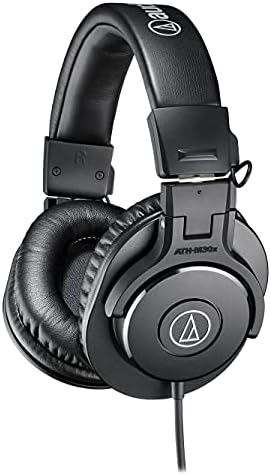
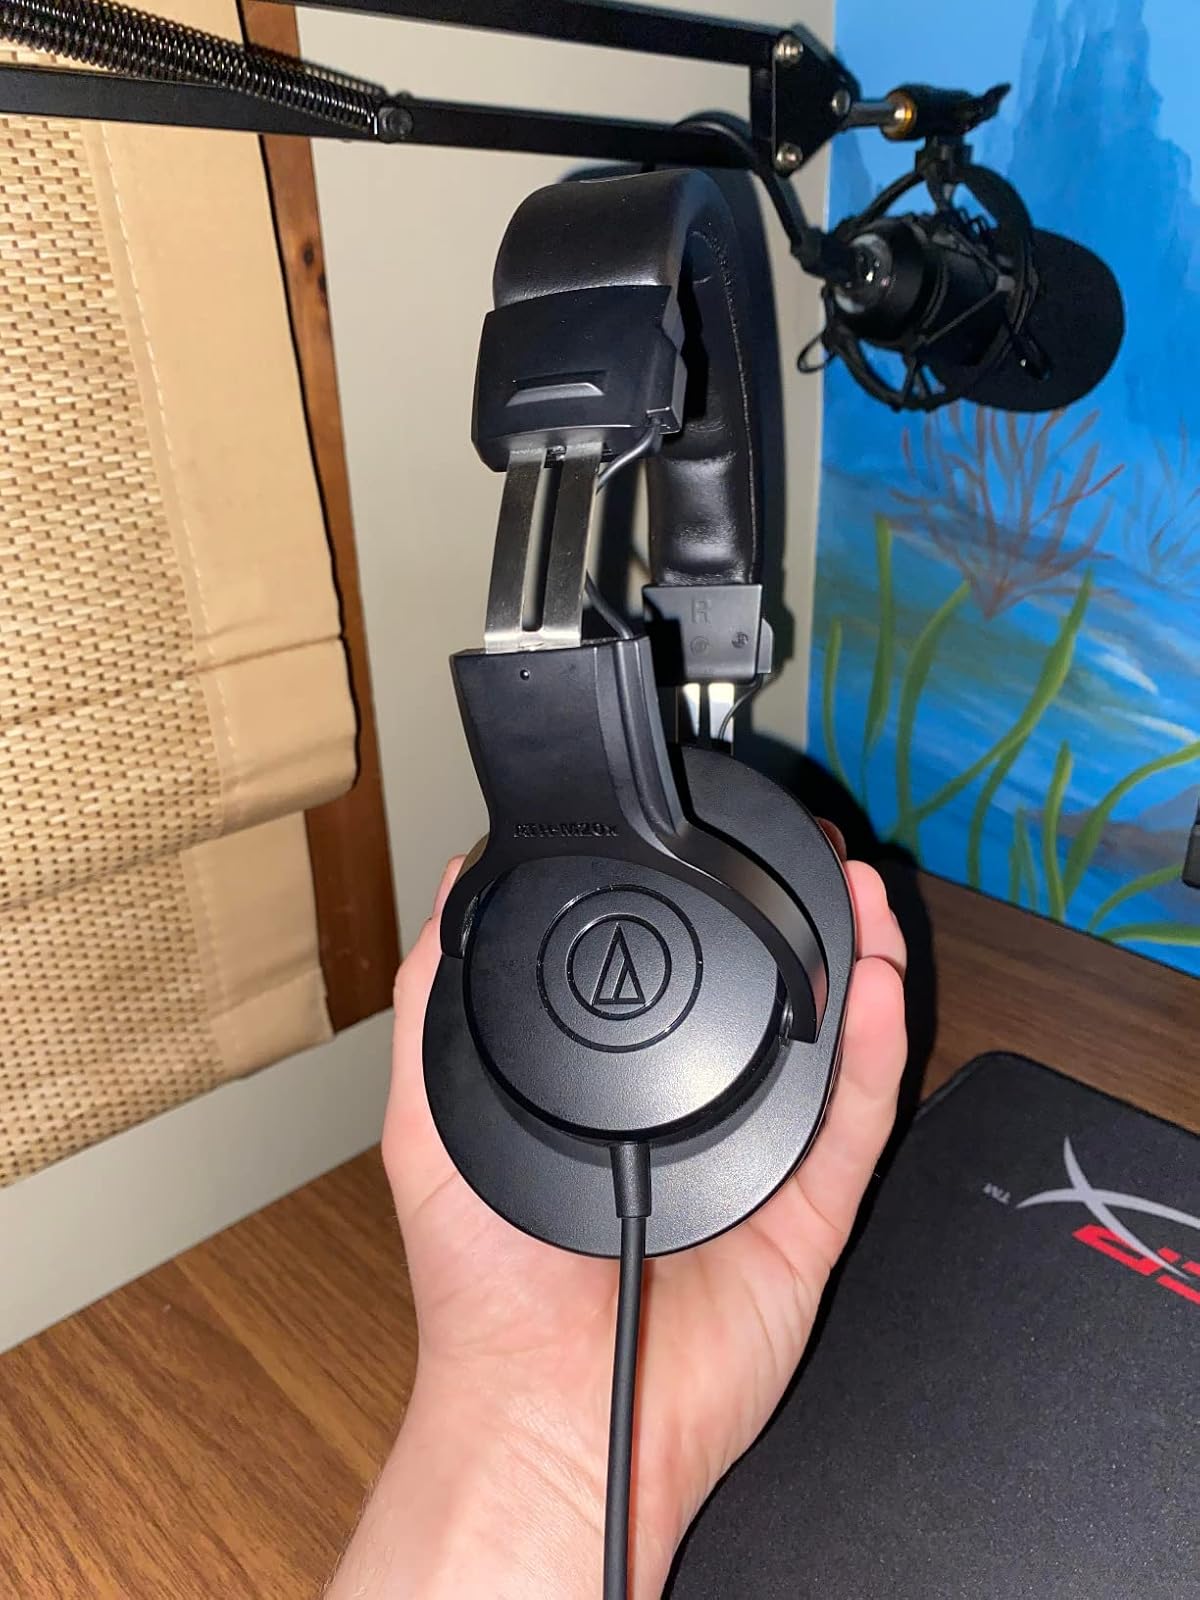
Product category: headphones
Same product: no